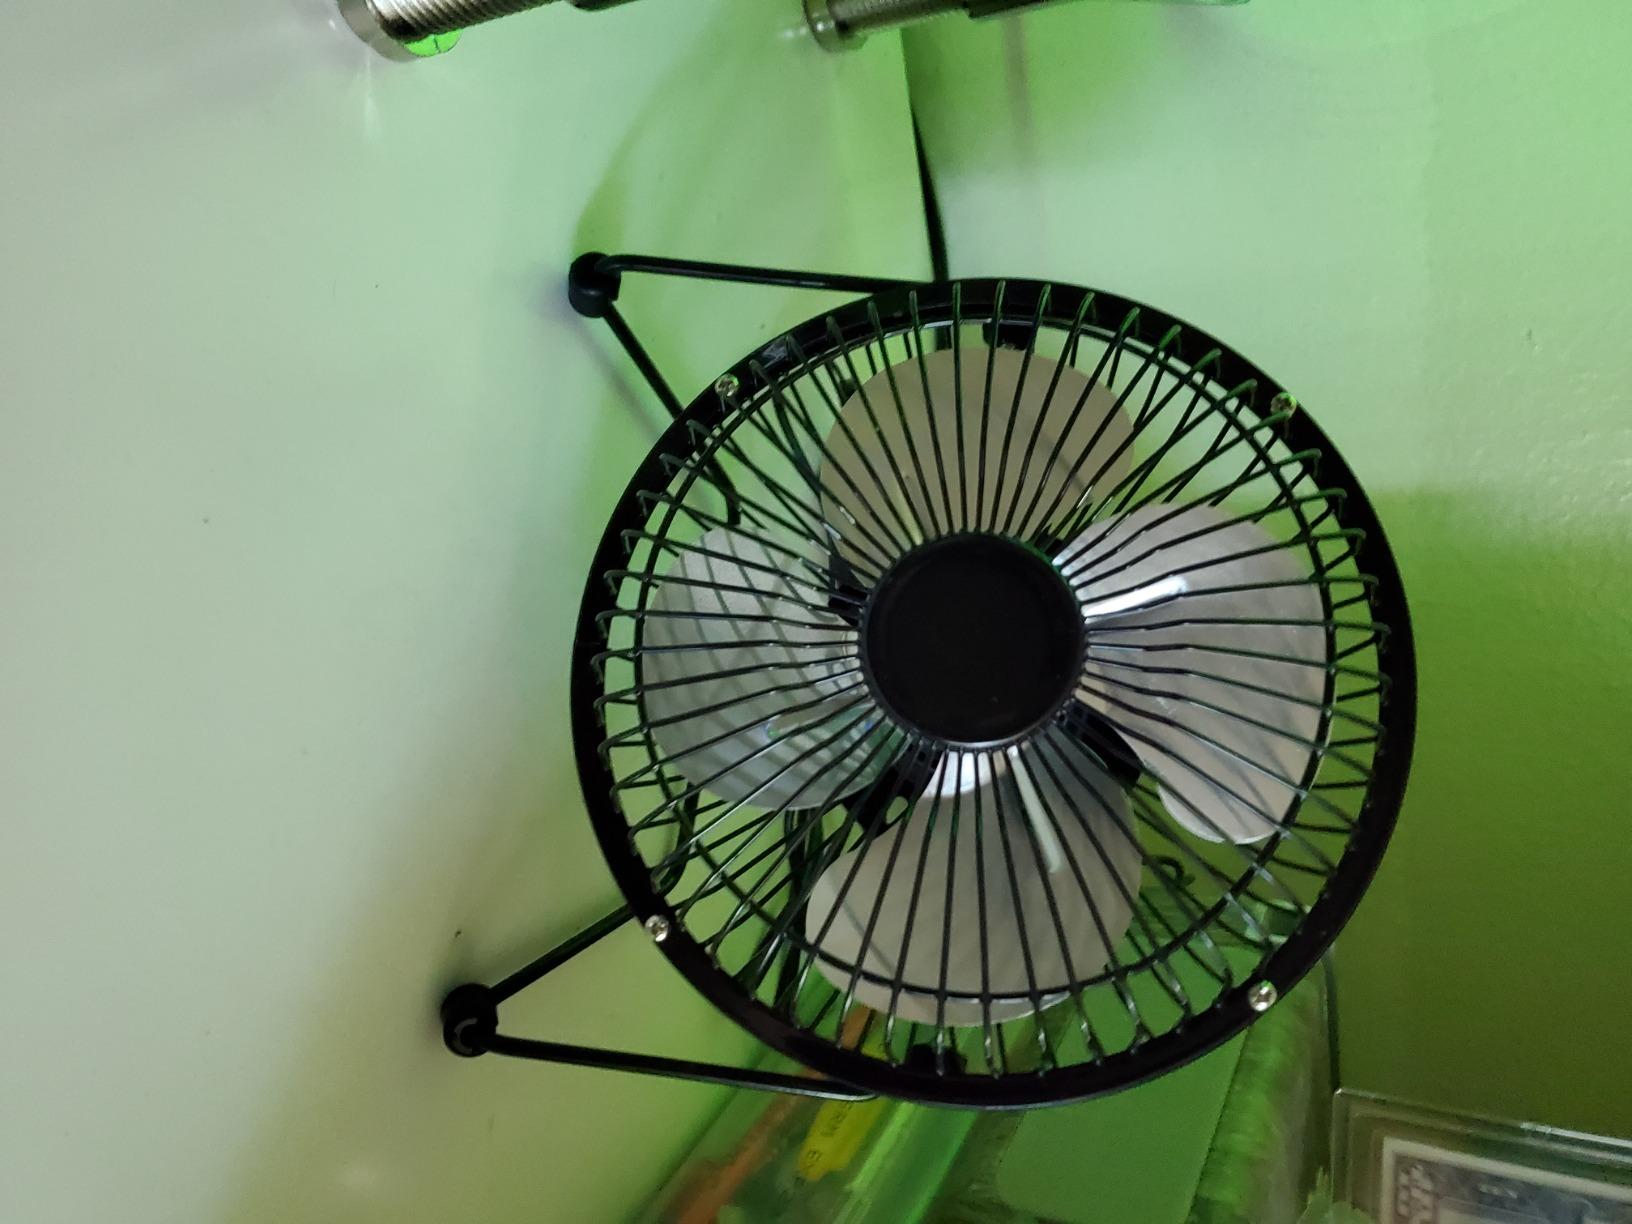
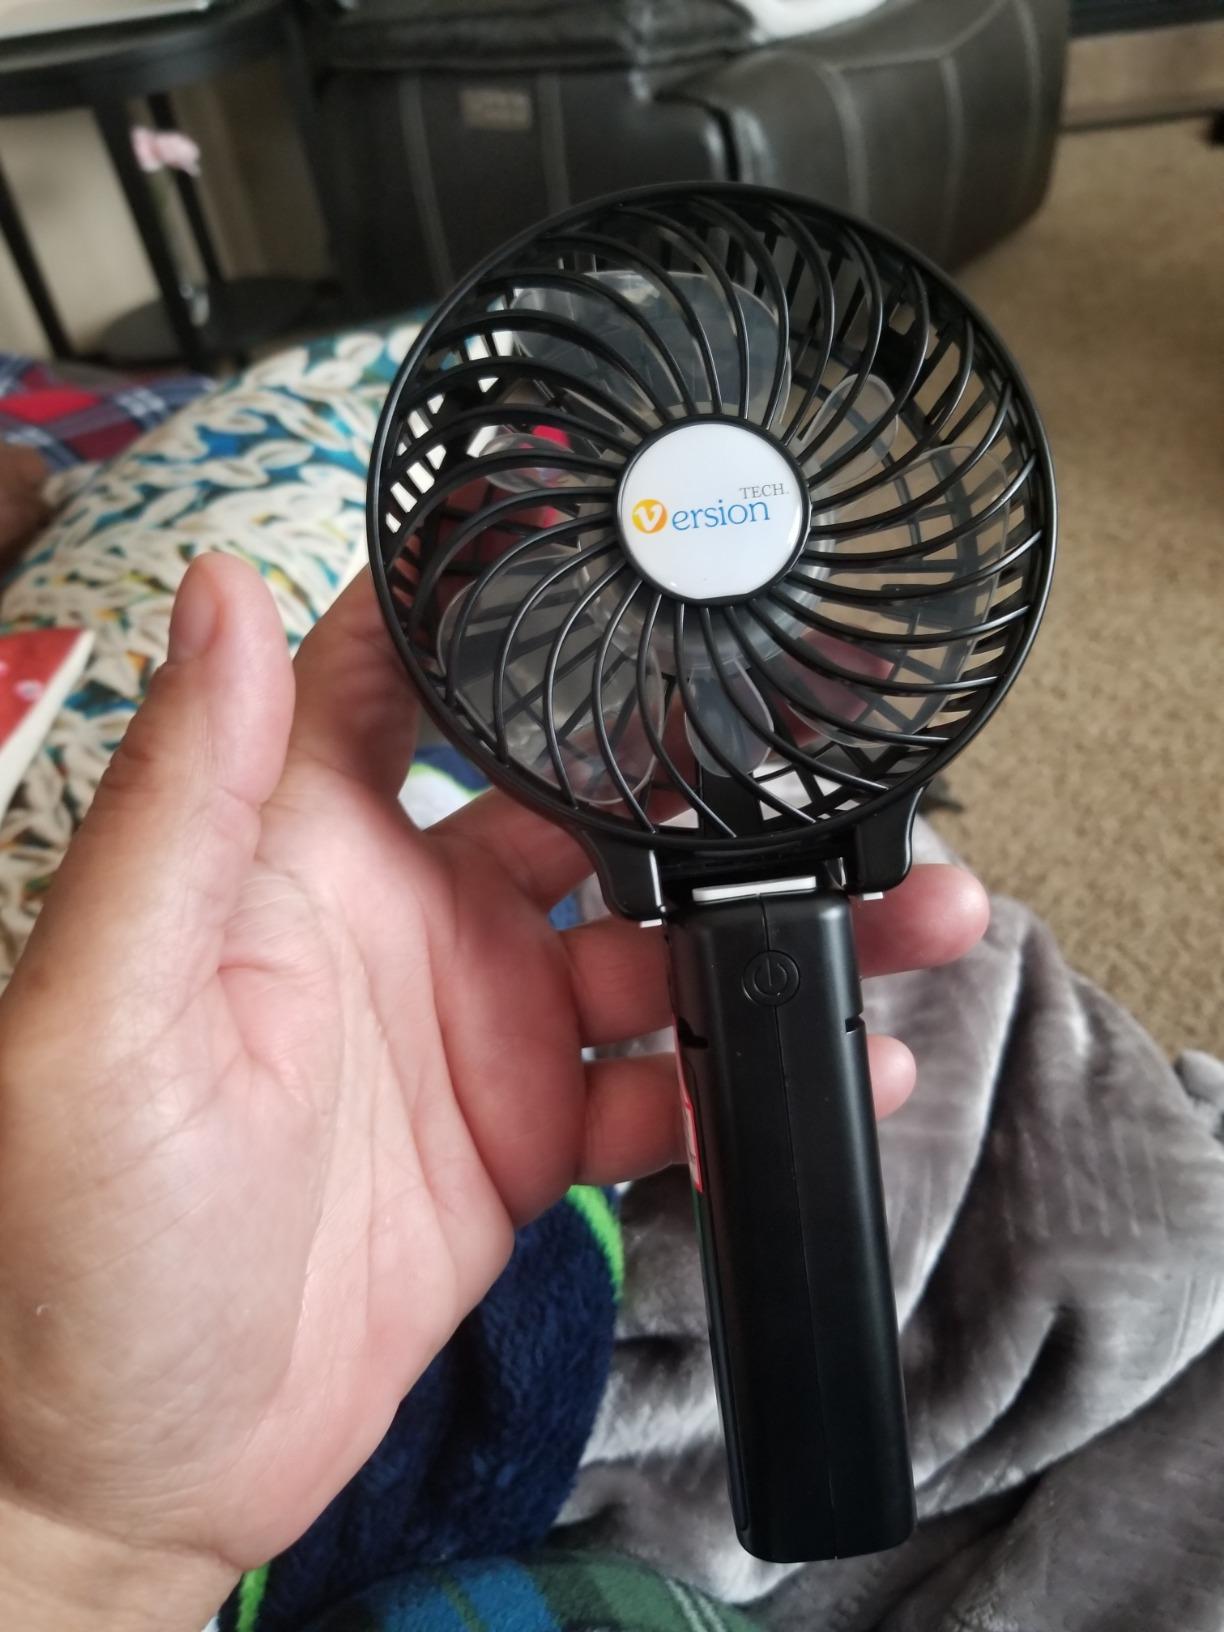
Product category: fan
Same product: no